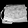
Label: Bag